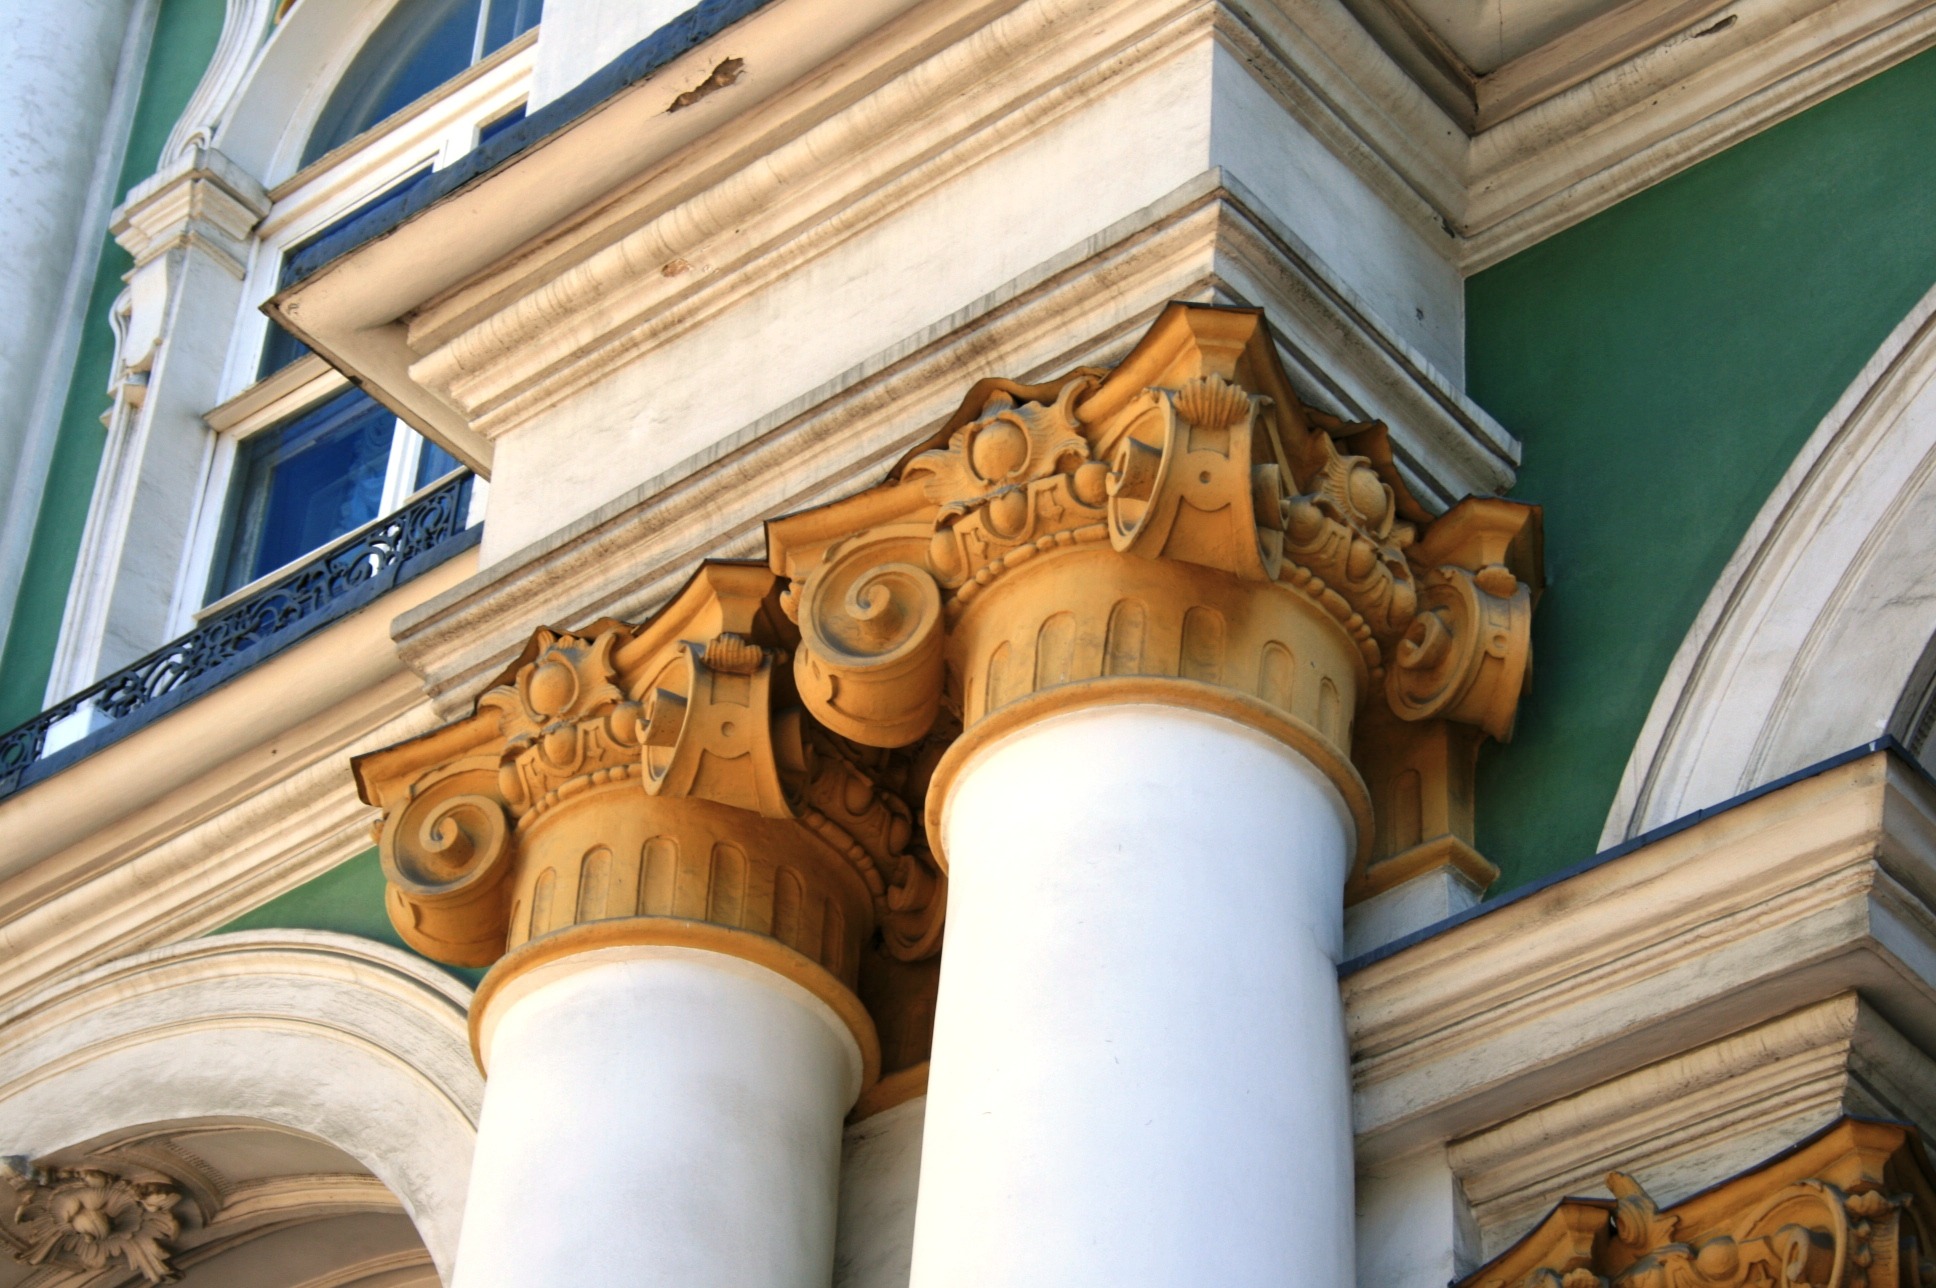
architecture, structure, wood, palace, column, church, place of worship, gold, temple, pillars, carving, ancient history, archtecture, baluster, turquoise and white, decrative